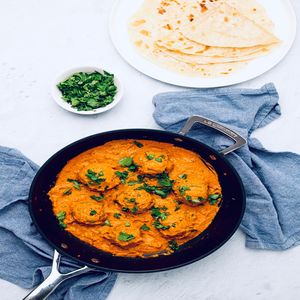
Dish: kofta